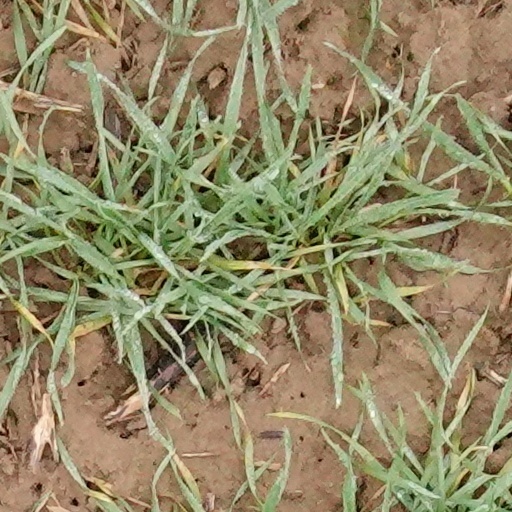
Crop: wheat